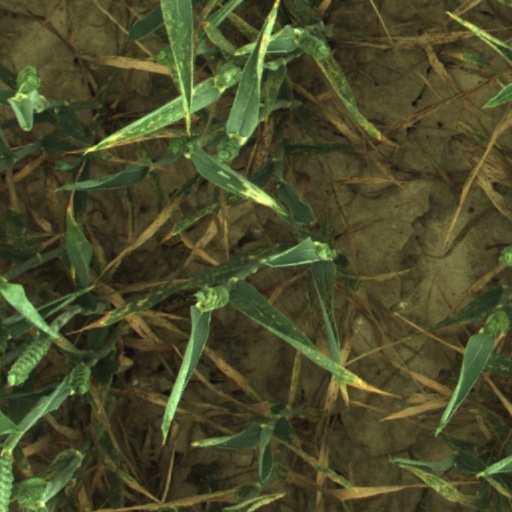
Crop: wheat